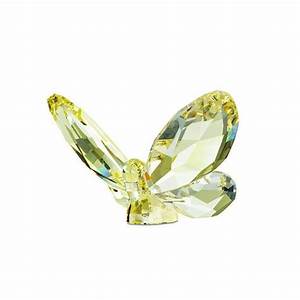
Label: farfalla